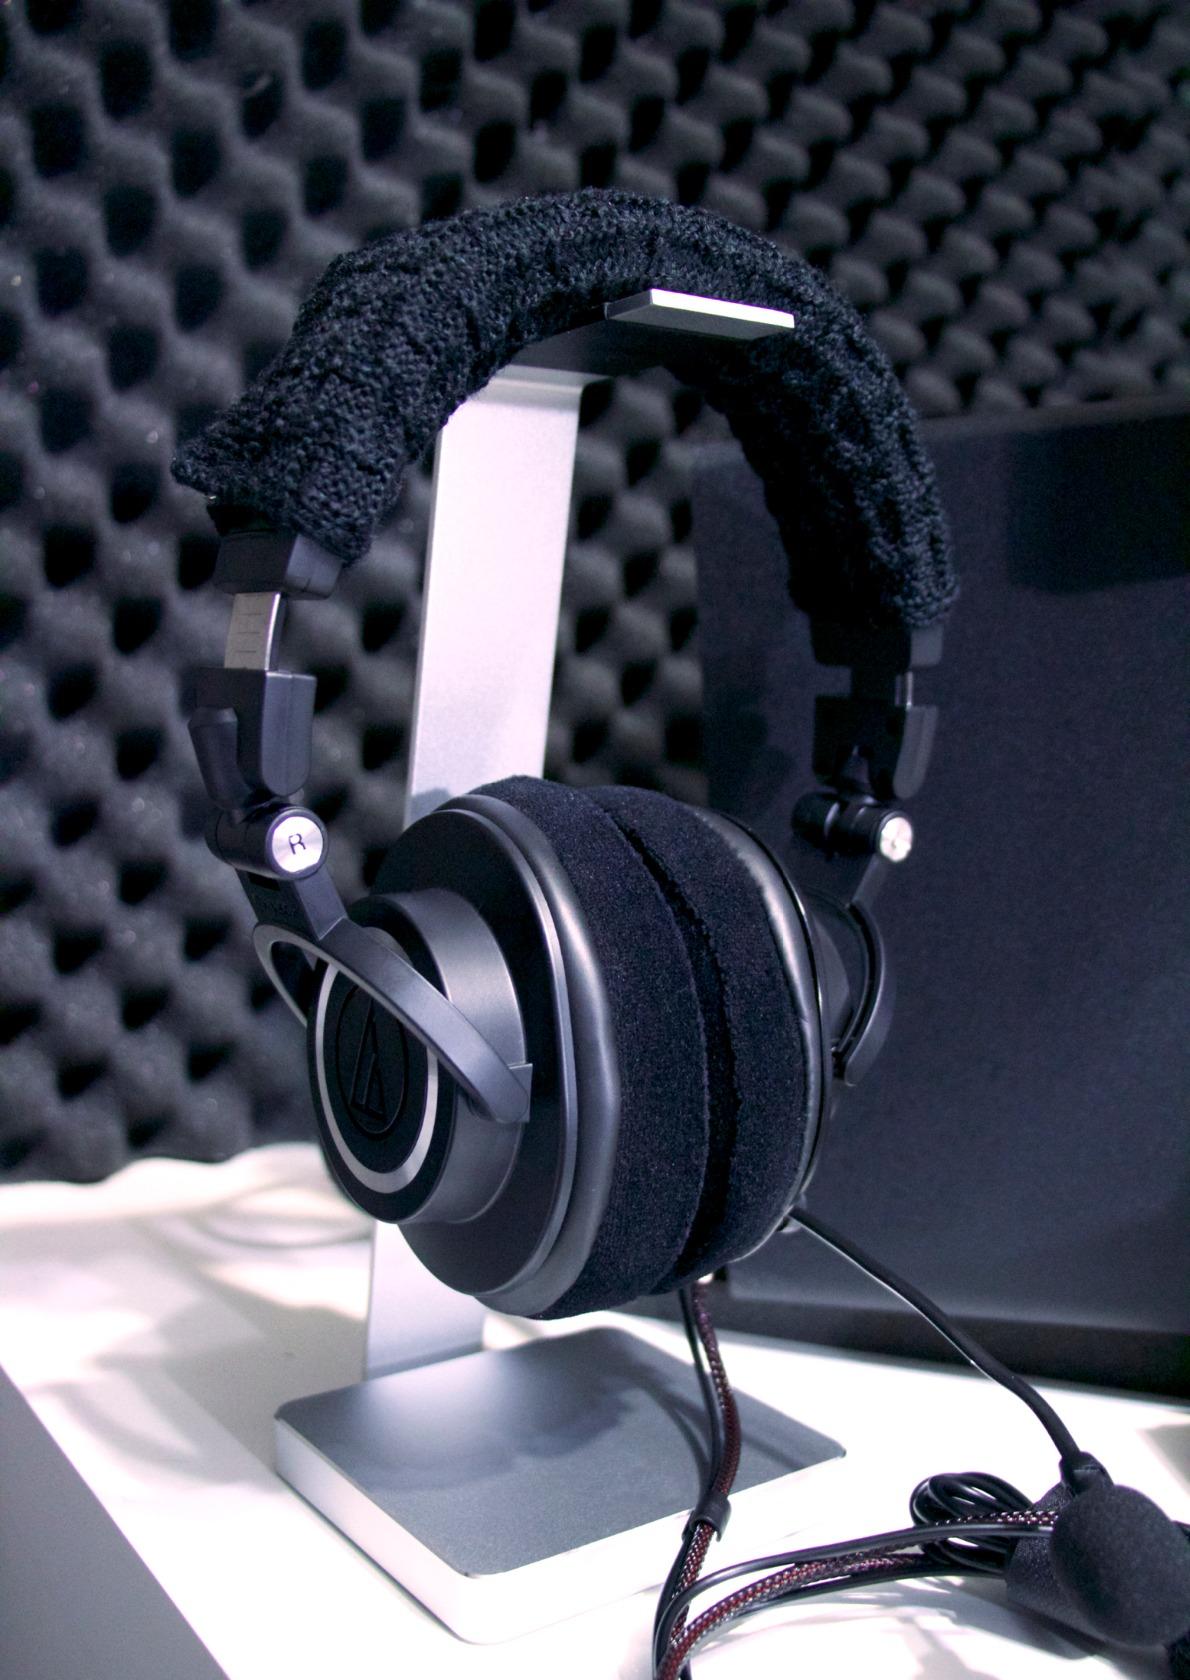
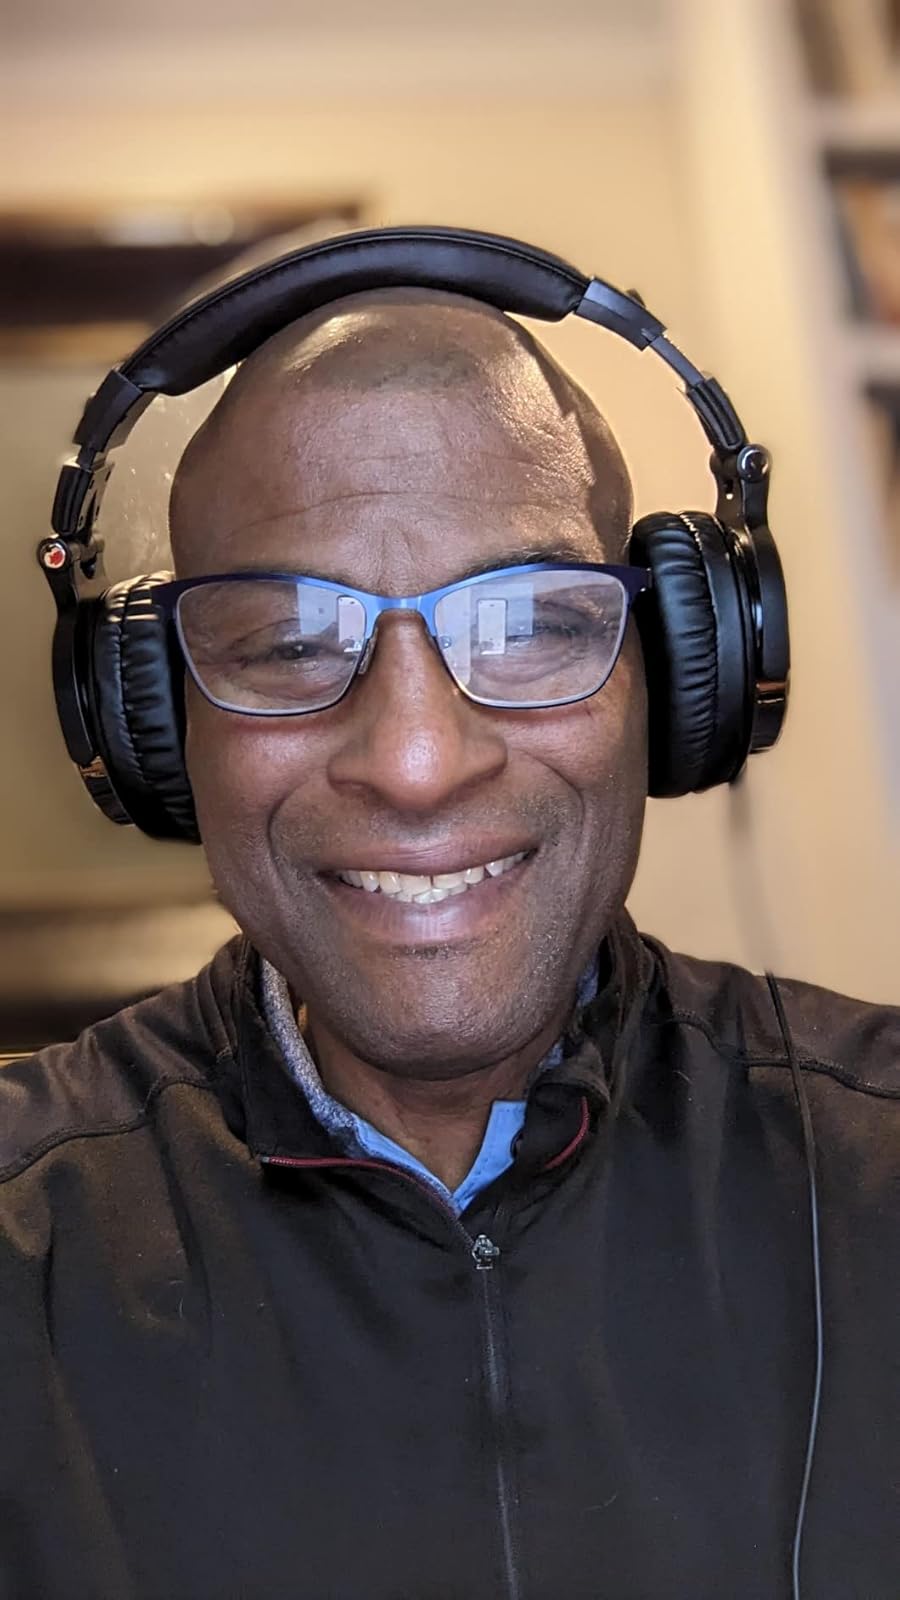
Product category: headphones
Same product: no